The Borrible Trilogy

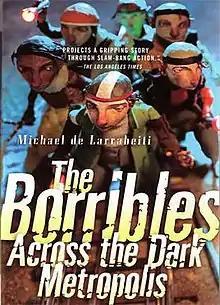
Cover of the 2005 United States edition of "The Borribles: Across the Dark Metropolis"

"The Borribles: Across the Dark Metropolis" was first published in 1986 by Piccolo Books in the United Kingdom.